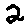
Label: 2